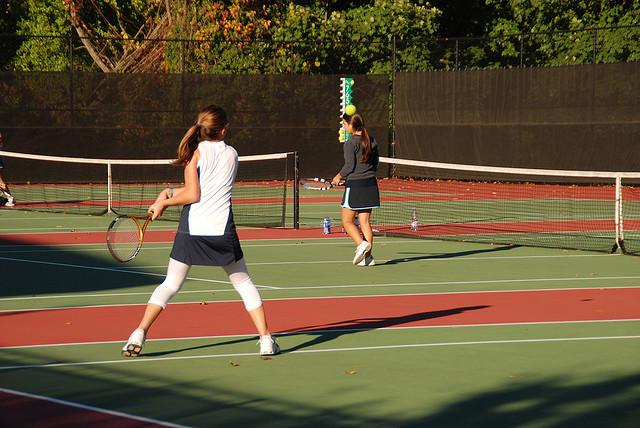
Two women playing tennis  on tennis courts.